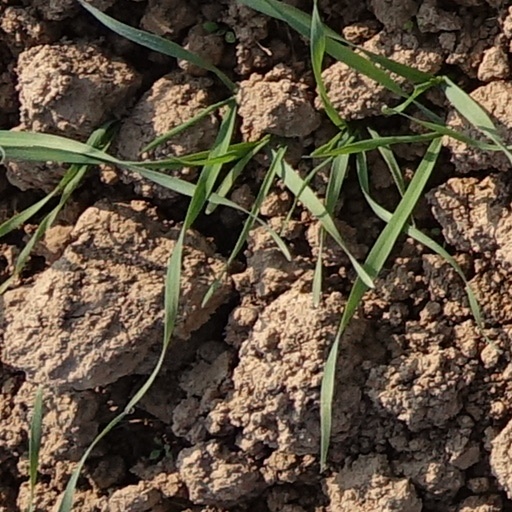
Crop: wheat